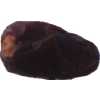
Label: dates